2006 Tri Nations Series

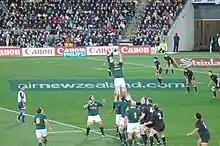
Official logo

The 2006 Tri Nations Series was the 10th Tri Nations Series, an annual rugby union competition between the national teams of Australia, New Zealand and South Africa. New Zealand won the competition with three rounds still to play after their victory over Australia on 19 August, their 21st consecutive home win.